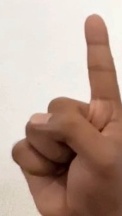
ASL sign: 1